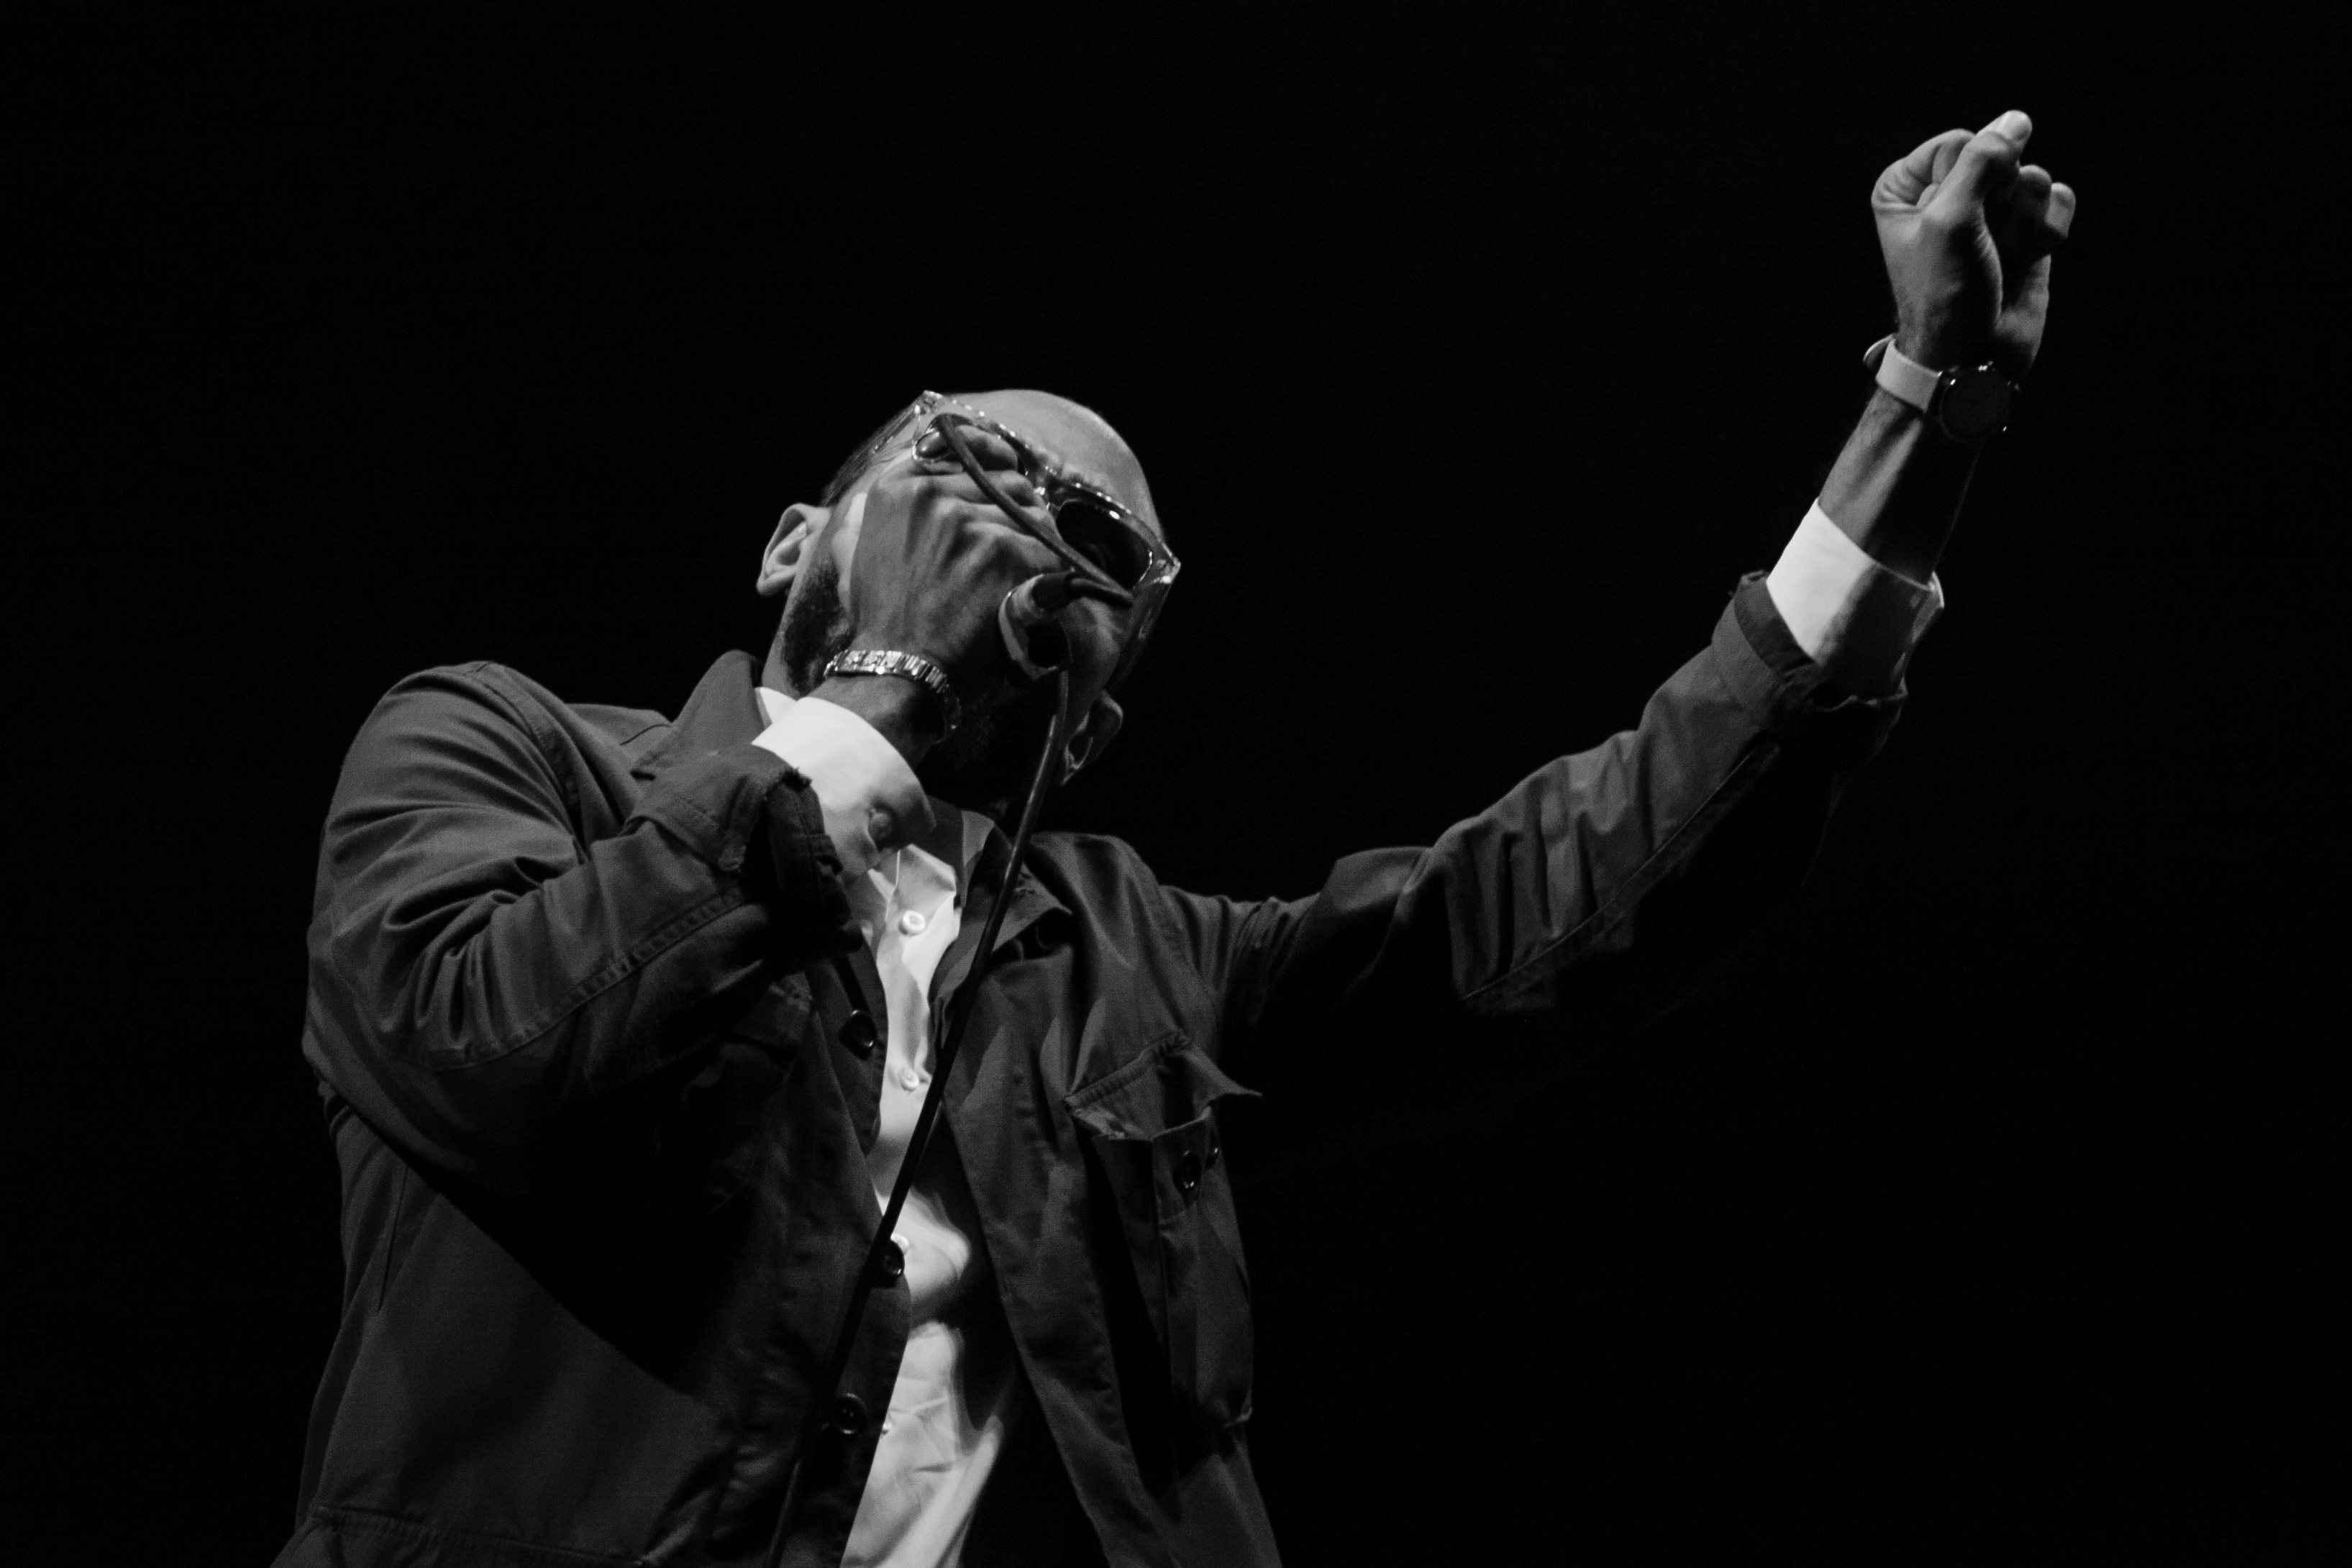
black and white, star, concert, live, canon, darkness, black, monochrome, performance art, festival, 40d, gig, arena, stage, 2012, dour, last, blackstar, dour2012, mos, mosdef, def, bey, yasiin, yasiinbey, performance, guitarist, entertainment, performing arts, rock concert, monochrome photography, musical theatre, modern dance